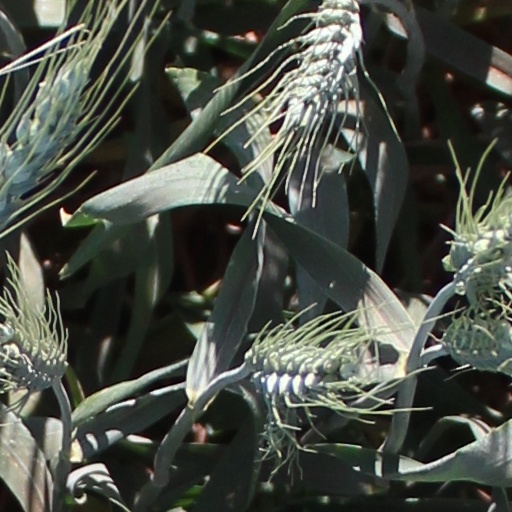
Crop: wheat